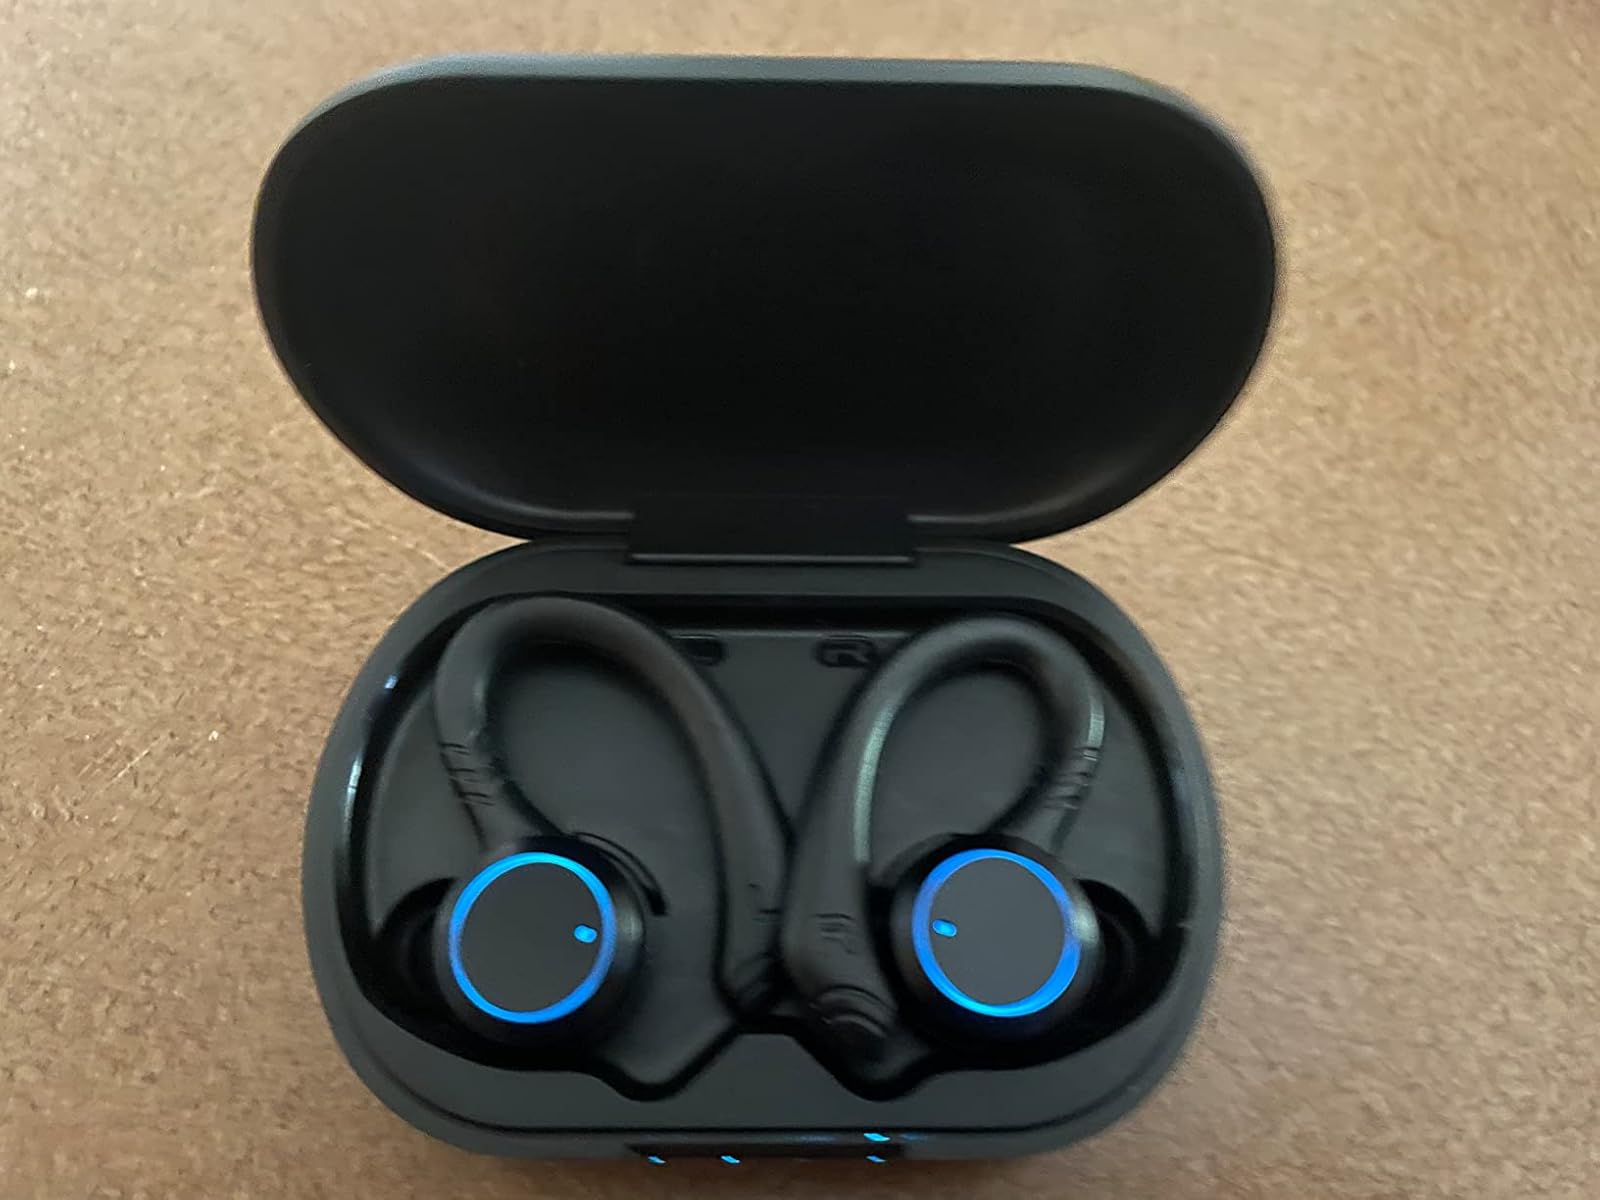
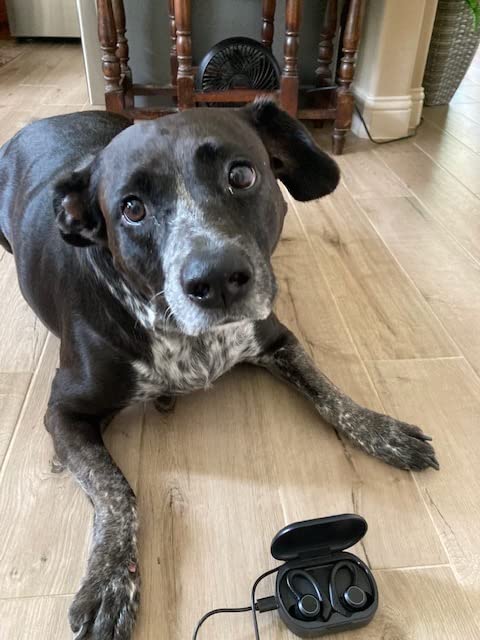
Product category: earbuds
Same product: yes